HANTH B.C.

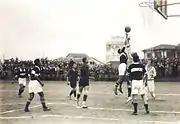
PAOK Thessaloniki vs. HANTH (YMCA) Thessaloniki, during the 1920s.

In 1919, organized basketball began to be played by HANTH locally. Then in 1921, the parent athletic club Χ.Α.Ν.Θ. (English: YMCA) was formed, and it included the basketball section. HAN Thessaloniki was one of the founding members of the first Thessaloniki regional basketball tournament (1925–26), and it finished in second place in that tournament, behind Aris Thessaloniki.